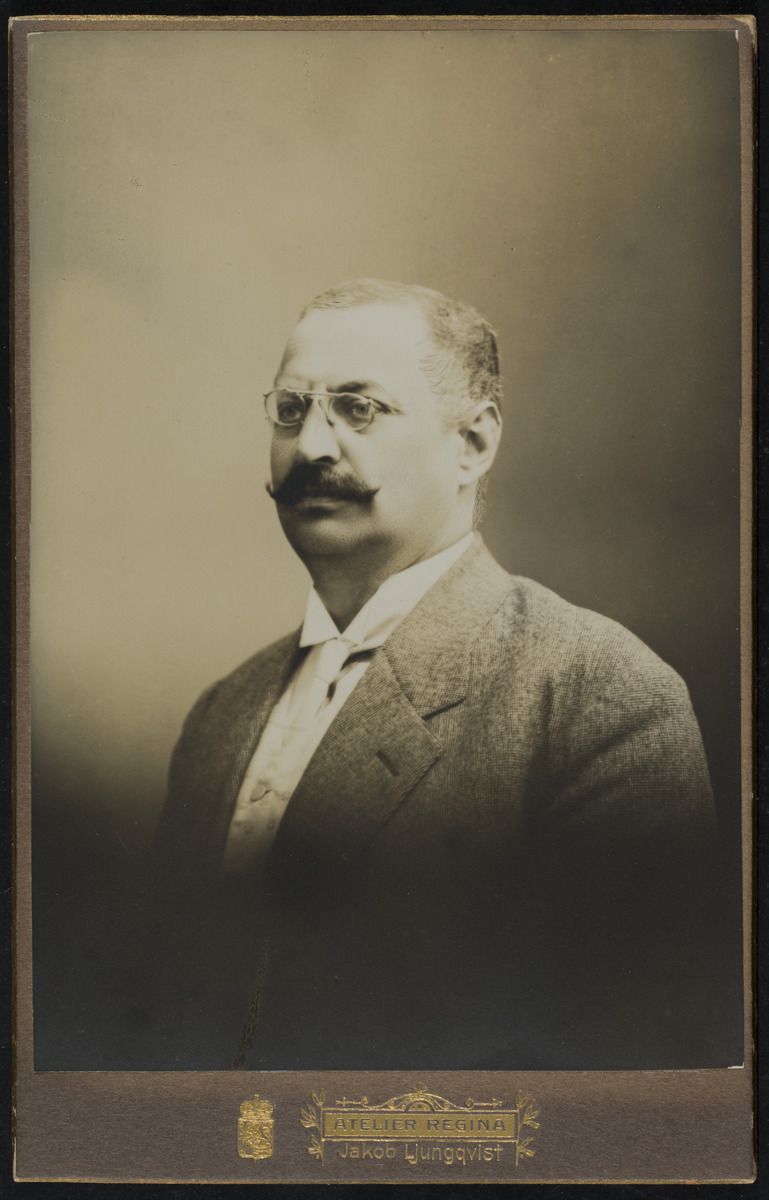
Makkaratehtailija Carl Knief
sisällön kuvaus: Makkaratehtailija Carl Knief mustavalkoinen
Kuvaaja: Atelier Regina, valokuvaaja, Ljungqvist, Jakob, valokuvaaja
Ajankohta: kuvausaika 1900 -luvun alku
Aiheet: Knief, Carl Axel Adolf, muotokuvat, henkilöt, yritysjohtajat, elintarviketeollisuus, teollisuus